Kalamata

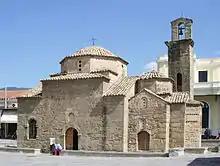
The Byzantine-era Church of the Holy Apostles

Pharae was rather unimportant in antiquity, and the site continued in obscurity until middle Byzantine times. Kalamata is first mentioned in the 10th-century "Life of St. Nikon the Metanoeite" with its modern name. Medieval Kalamata was not a port, as the local coast offered no shelter to ships from the weather, but lay further inland, at the foot of the western outliers of Mount Taygetos. As the capital of the fertile Messenian plain, the town experienced a period of prosperity in the 11th–12th centuries, as attested by the five surviving churches built in this period, including the Church of the Holy Apostles, as well as the comments of the Arab geographer al-Idrisi, who calls it a "large and populous" town.